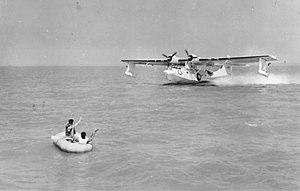
U-571 est un film américain de Jonathan Mostow, sorti en 2000. Ce film met en scène avec suspense, la capture d'un sous-marin allemand par les forces navales américaines dans le but d'en obtenir le matériel cryptographique.